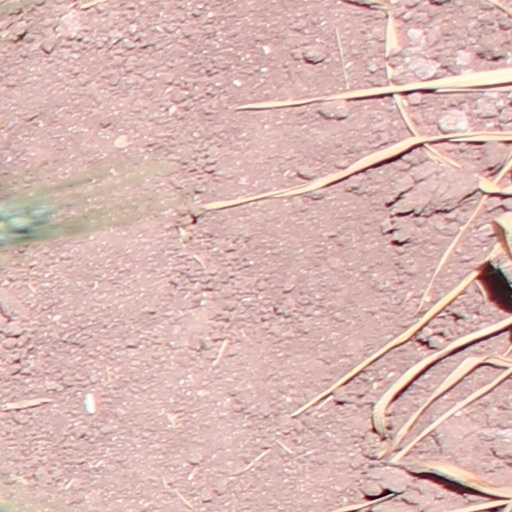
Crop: wheat